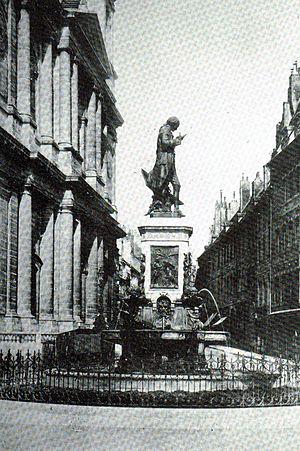
Statue et fontaine de la Madeleine à Besançon, début XXe.
La ville de Besançon compte de nombreuses fontaines publiques, dont une majorité comporte un intérêt patrimonial et artistique conséquent. Monumentales, plus modestes, ou atypiques, elles se concentrent principalement au cœur et autour de la Boucle et de Battant, correspondant aux quartiers historiques et touristiques. Initialement allouées à la desserte populaire de l'eau avec beaucoup de structures anciennes encore bien conservées aujourd'hui, elles ont évolué à l'époque contemporaine en ayant désormais un caractère presque strictement ornemental. Si la plupart ont été distinguées par le ministère de la Culture en étant classées et que d'autres sont devenues des symboles emblématiques de la Cité à l'instar de la fontaine place de la Révolution ou plus ludiques comme celle de la promenade Chamars, toutes forment une partie majeure de la richesse architecturale et de l'identité locale. Ainsi les fontaines, par leur multitude et leur beauté additionné à la topographie, ont donné à la capitale comtoise son surnom de petite Rome.
La place Jouffroy d'Abbans est une place du quartier Battant de Besançon, dans le département du Doubs.